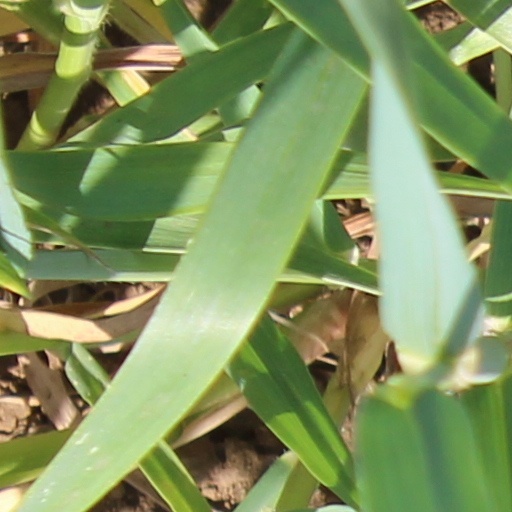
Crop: wheat